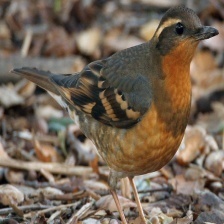
Species: VARIED THRUSH
Scientific name: IXOREUS NAEVIUS